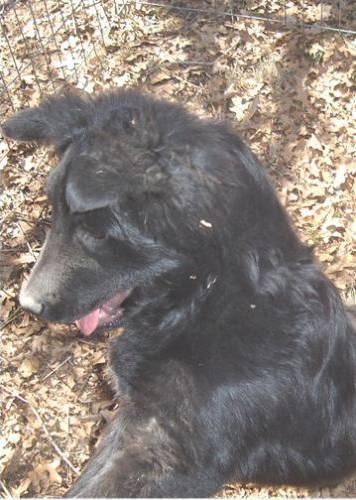
dog